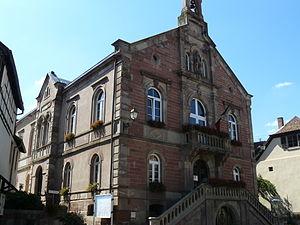
Heiligenstein est une commune française située dans le département du Bas-Rhin, en région Grand Est.